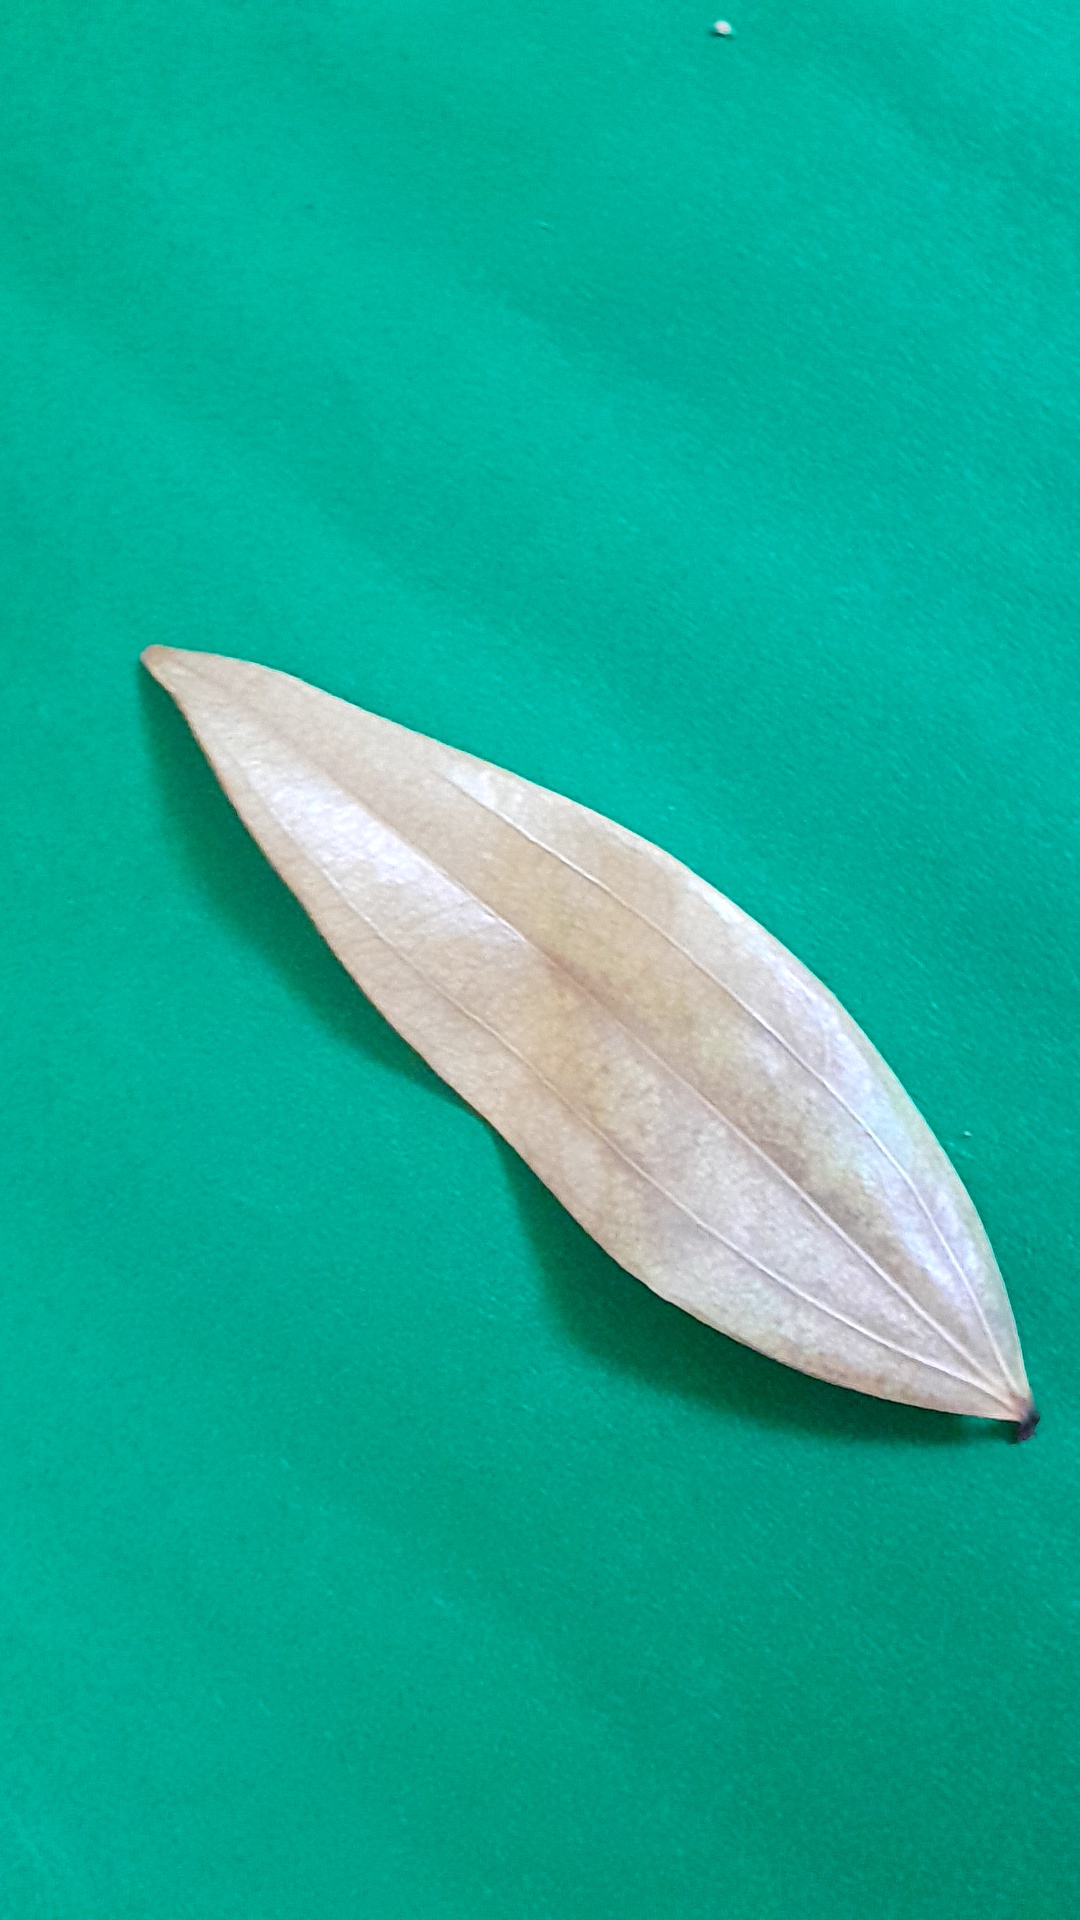
Label: Dry Leaf